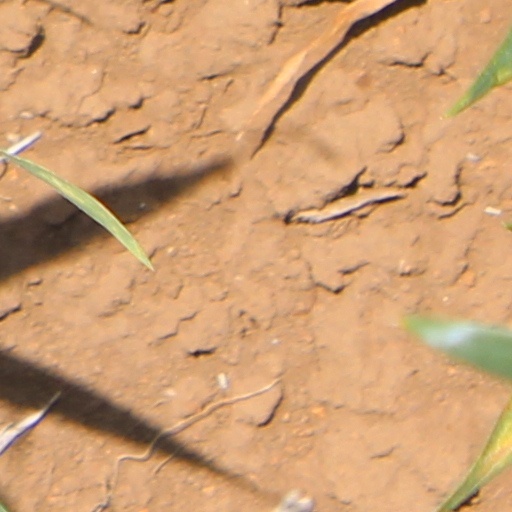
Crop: wheat